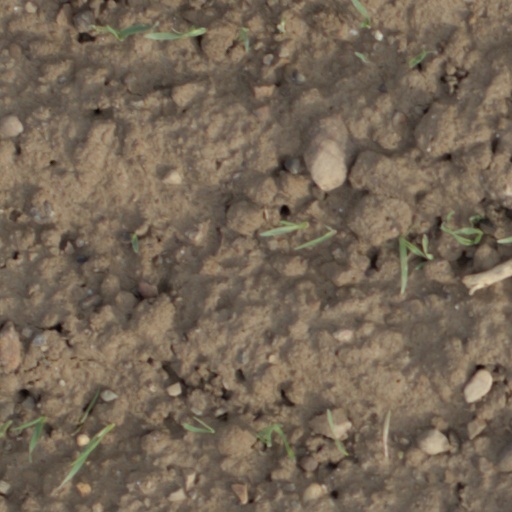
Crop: wheat